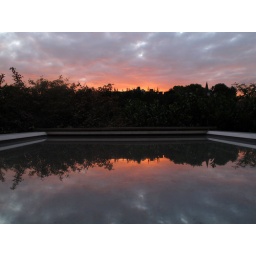
From my bedroom window in Bethnal Green, East London